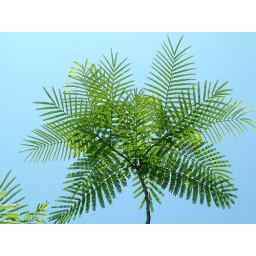
leaves against the bright blue sky